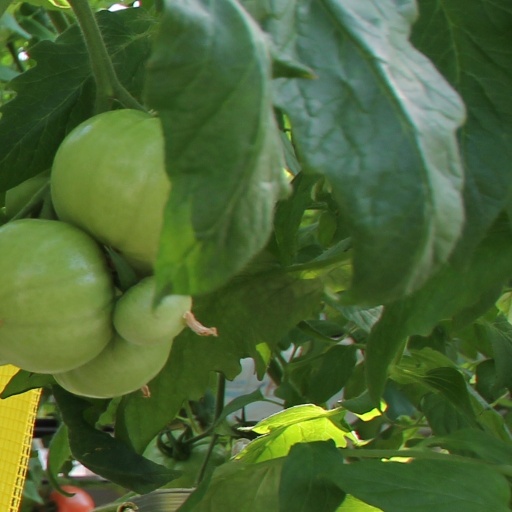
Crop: tomato